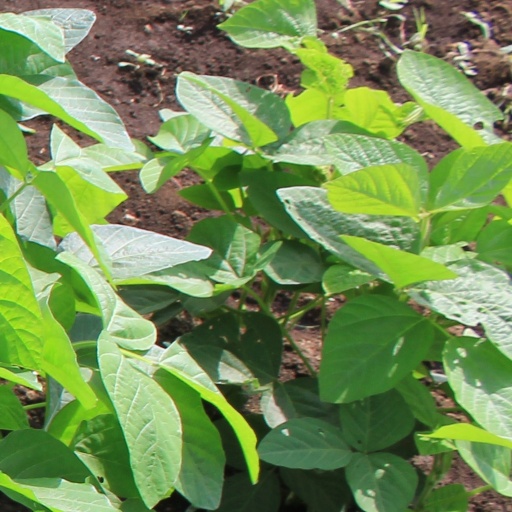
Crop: soybean